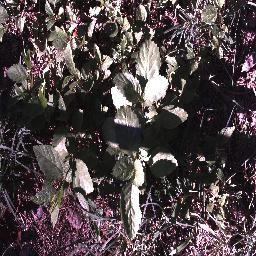
Label: snake_weed